Greco-Roman wrestling

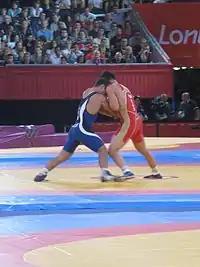
Greco-Roman wrestling gold medal match taking place during the 2012 Summer Olympics.

A typical international wrestling tournament takes place by direct elimination with an ideal number of wrestlers (4, 8, 16, 32, 64, etc.) in each weight class and age category competing for placement. The competition in each weight class takes place in one day. The day before the wrestling in a scheduled weight class and age category takes place, all the applicable wrestlers are examined by a physician and weighed-in. Each wrestler after being weighed on the scale then draws a token randomly that gives a certain number.